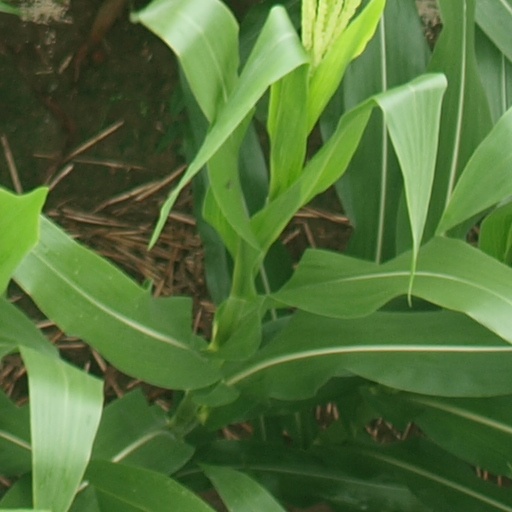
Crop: maize; corn